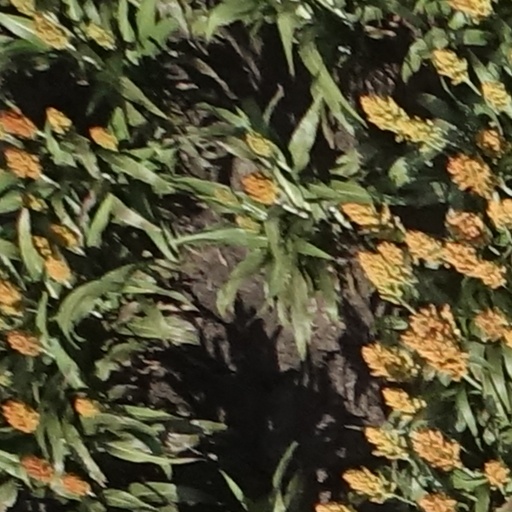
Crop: sorghum